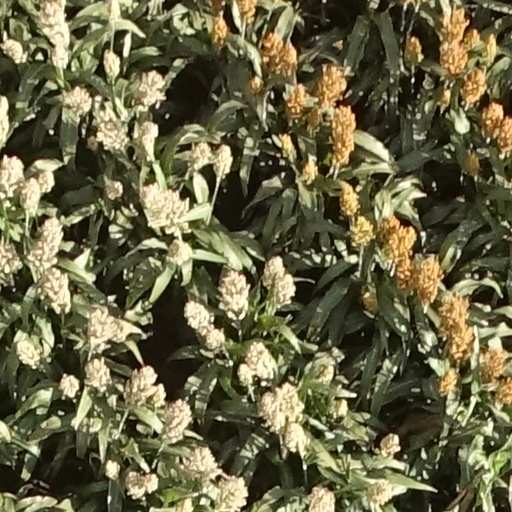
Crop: sorghum